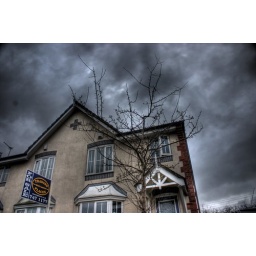
Our house in storm clouds